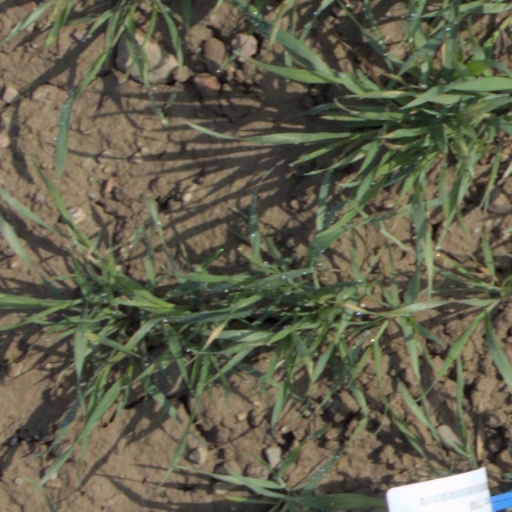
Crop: wheat